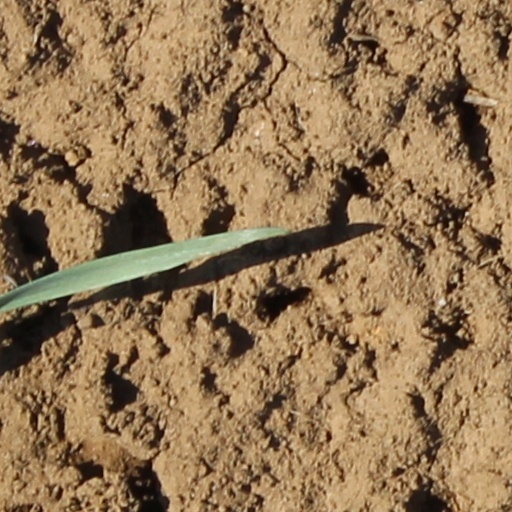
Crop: wheat